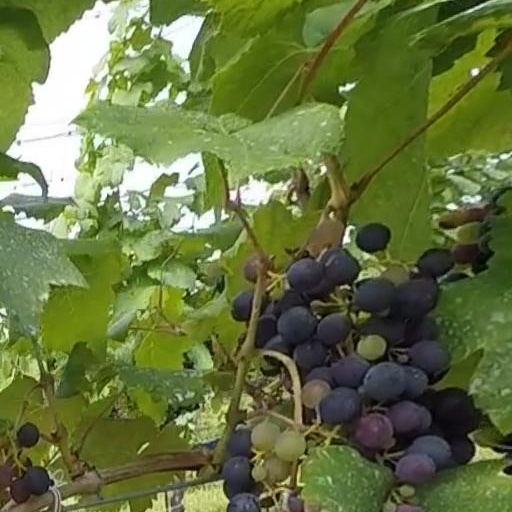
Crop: grape